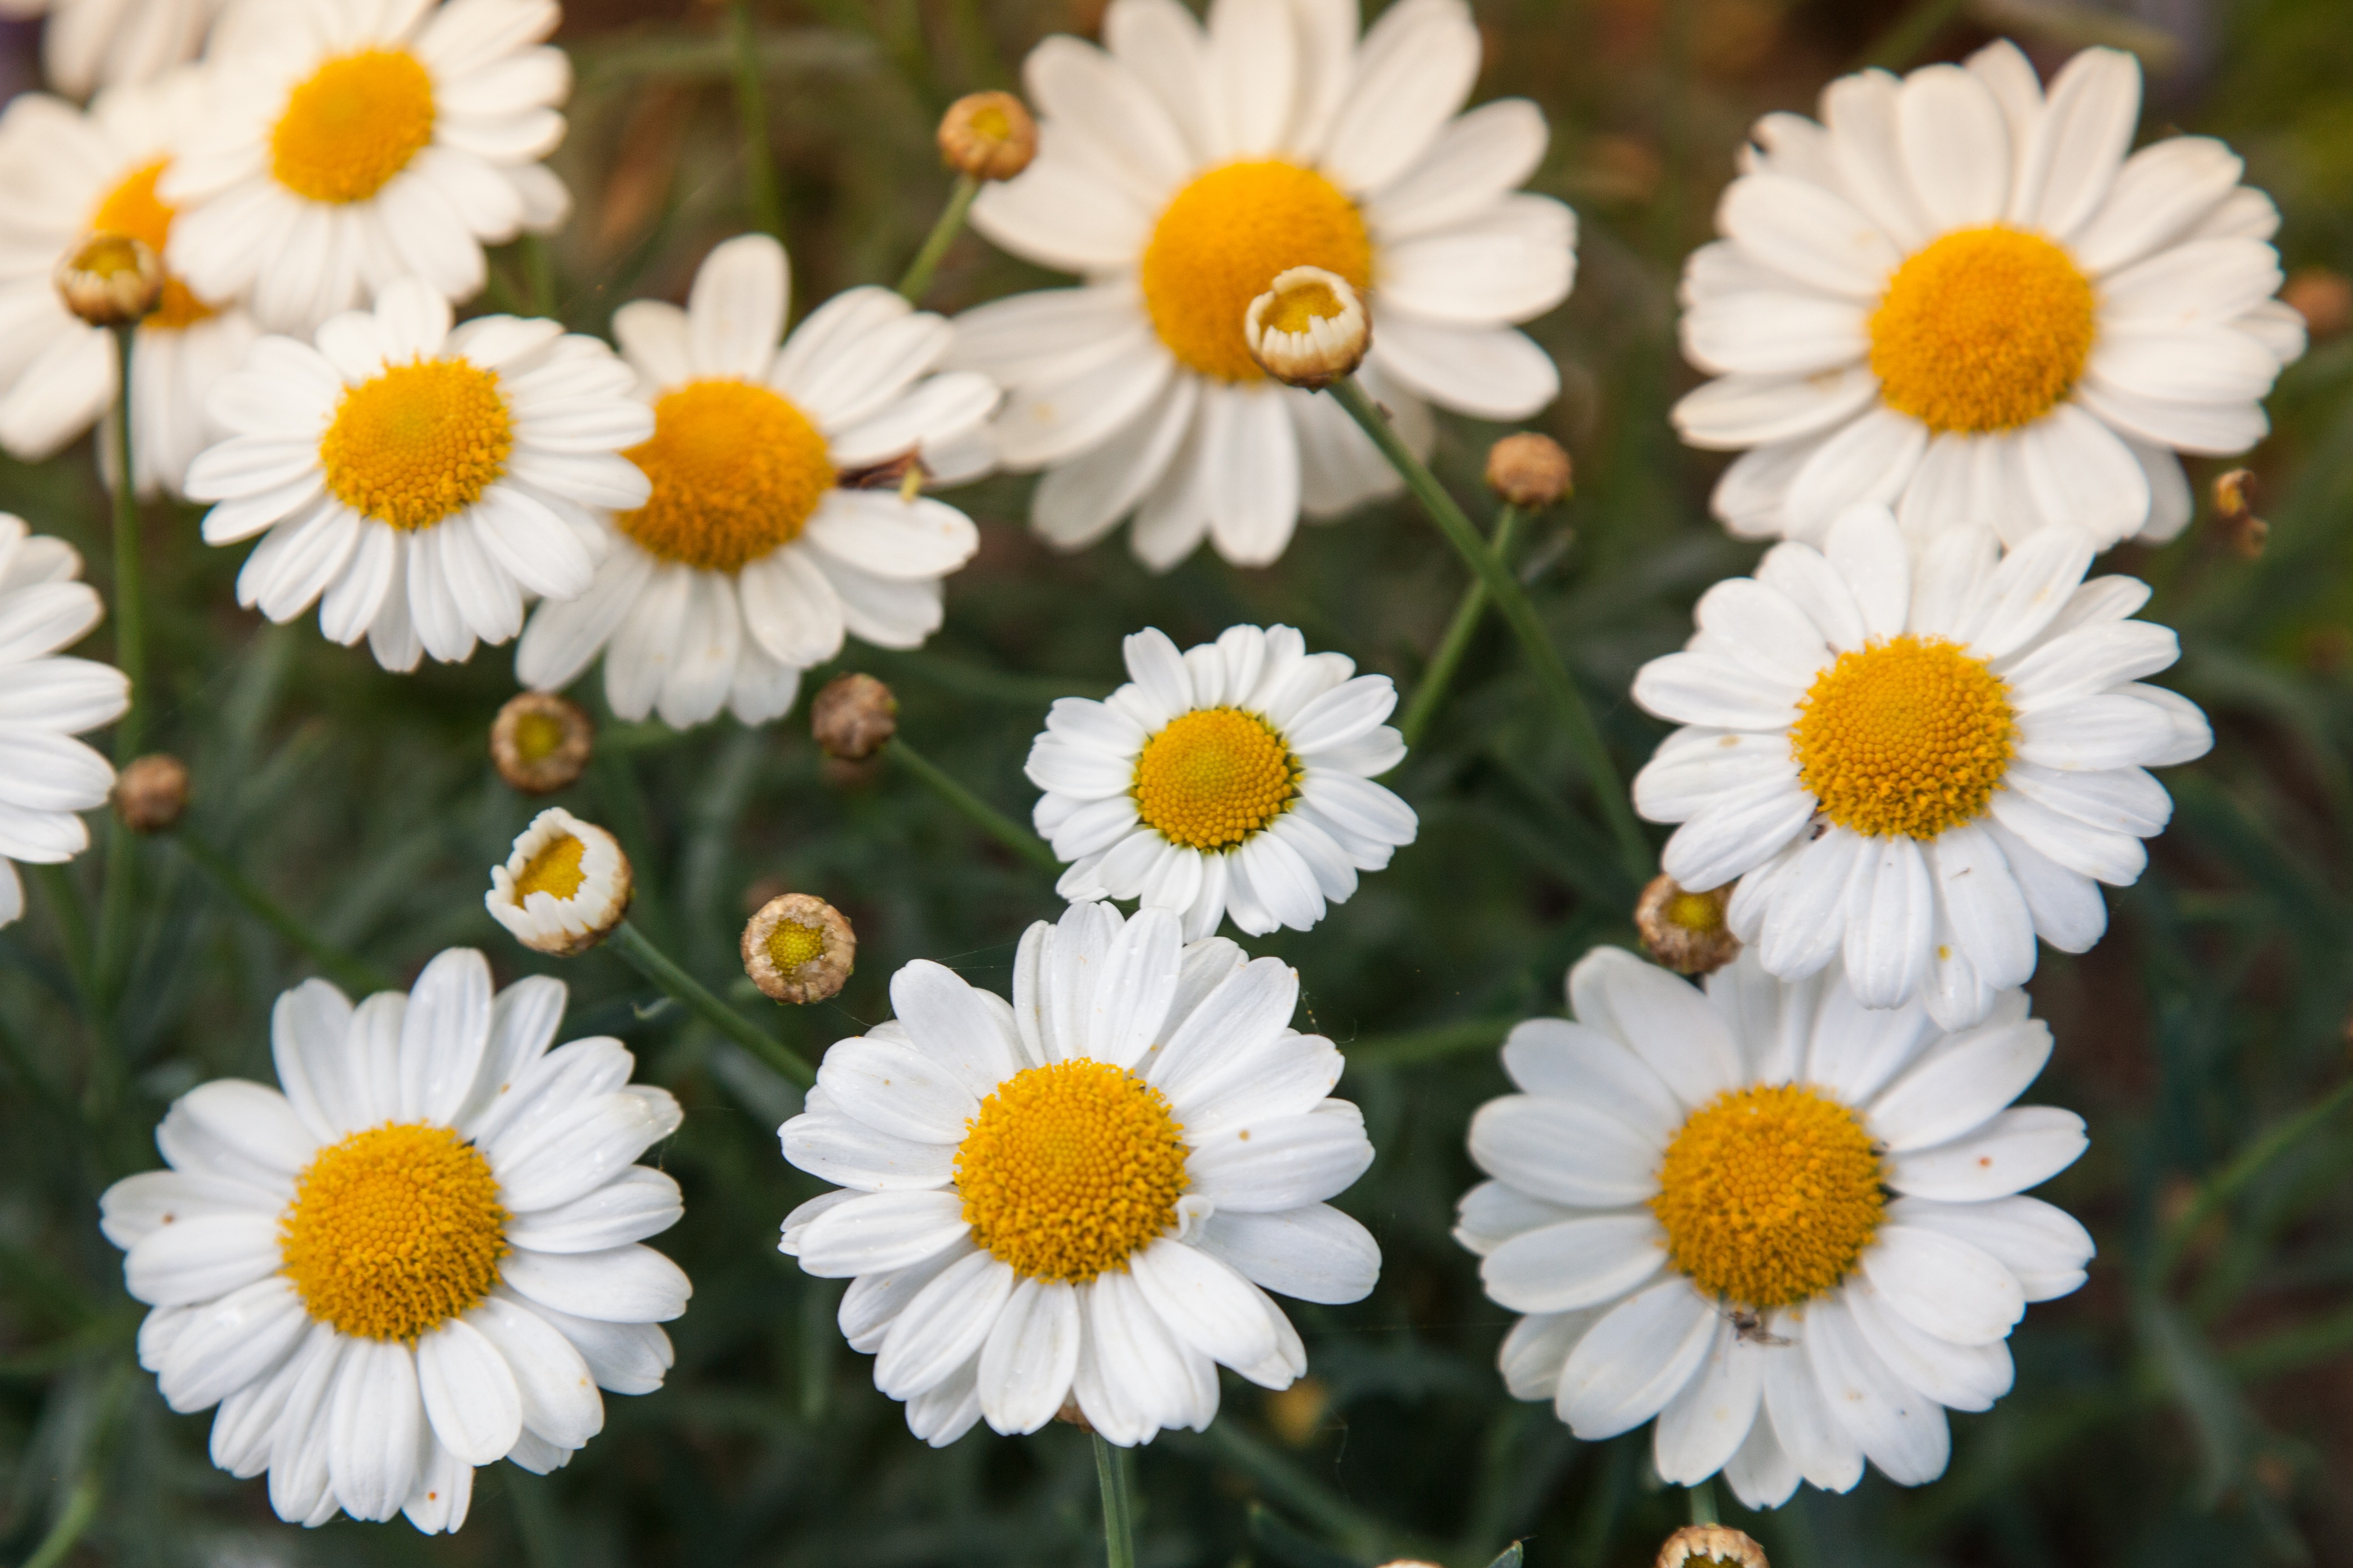
nature, outdoor, blossom, plant, white, meadow, flower, petal, bloom, summer, floral, daisy, decoration, spring, green, herb, colourful, color, fresh, colorful, yellow, garden, colour, happy, petals, bright, seasonal, daisies, summertime, springtime, gerber, joyful, greeting, filtered, flowering plant, daisy family, flower isolated, oxeye daisy, annual plant, land plant, chamaemelum nobile, marguerite daisy, tanacetum parthenium